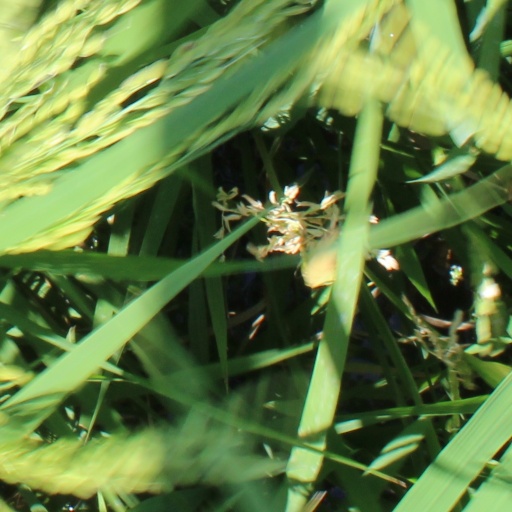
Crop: rice